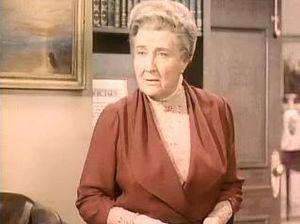
Ann Shoemaker, née le 10 janvier 1891 à New York et morte le 18 septembre 1978 à Los Angeles, est une actrice américaine.
Sunrise at Campobello est un film américain réalisé par Vincent J. Donehue, sorti en 1960.